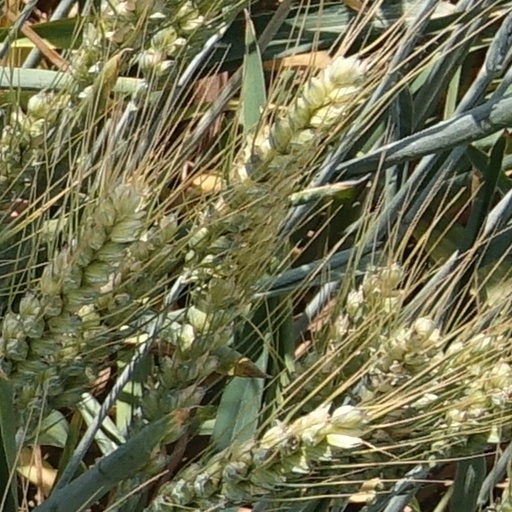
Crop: wheat